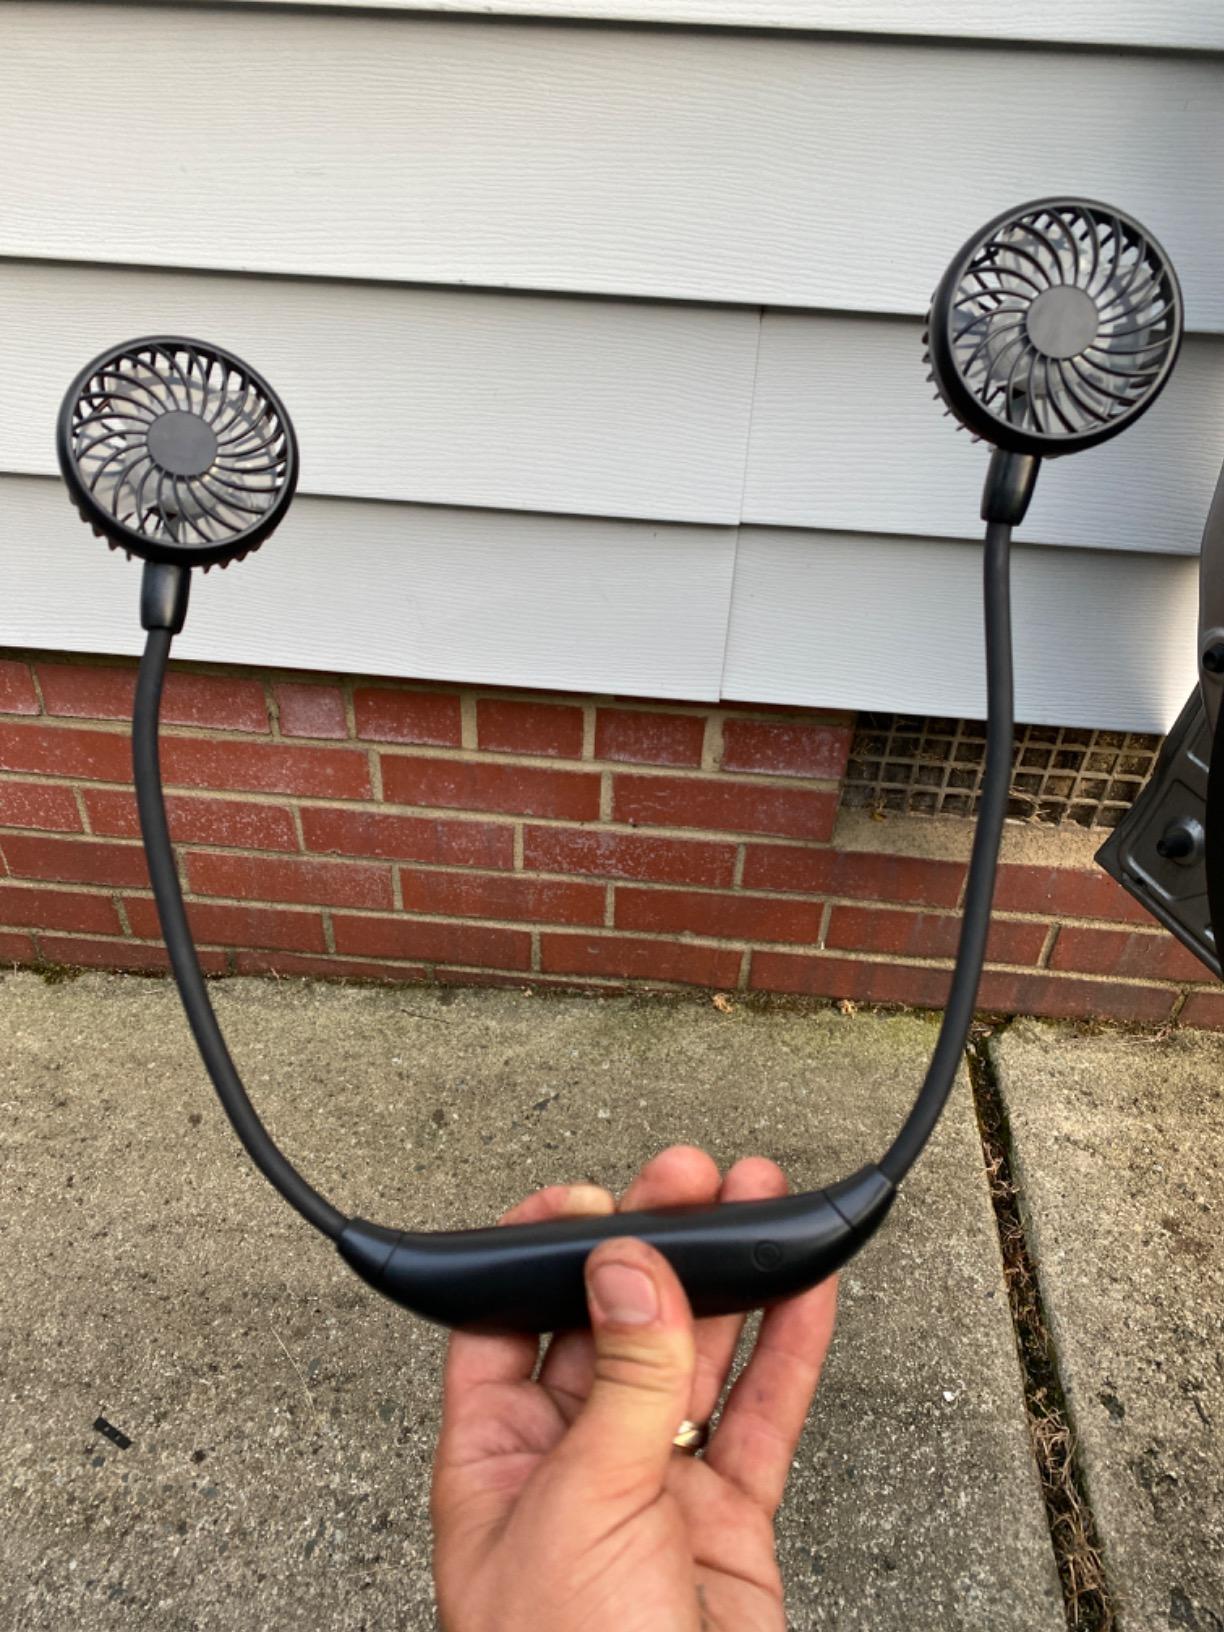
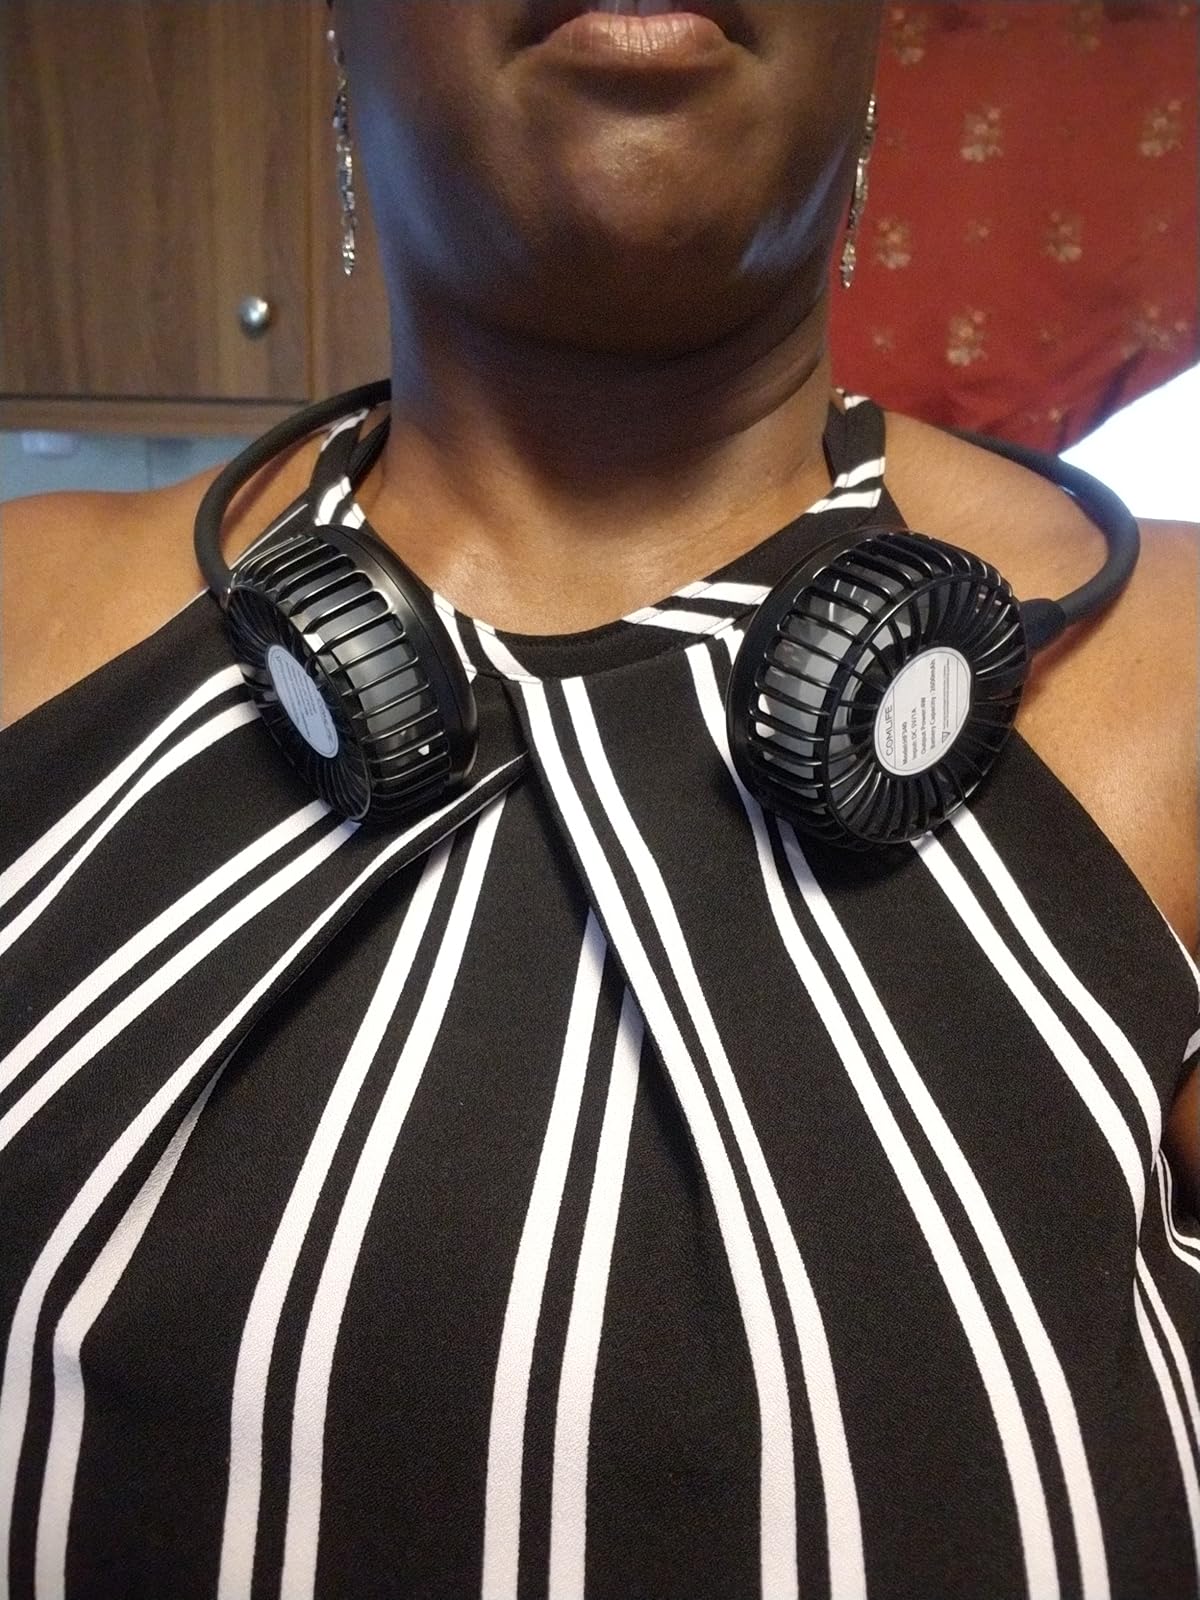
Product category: fan
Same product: no